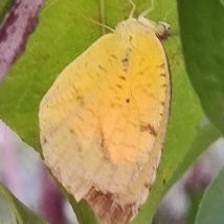
Species: SLEEPY ORANGE
Butterfly family (ImageNet category): sulphur_butterfly